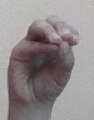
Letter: ha